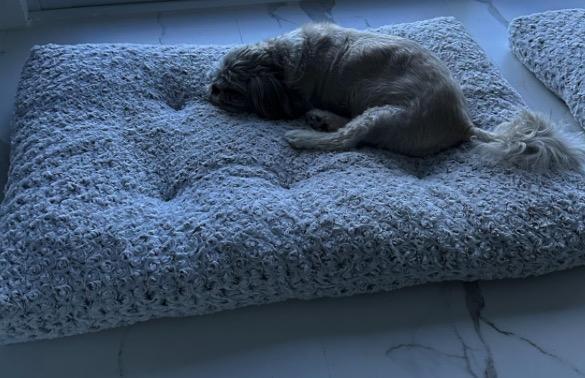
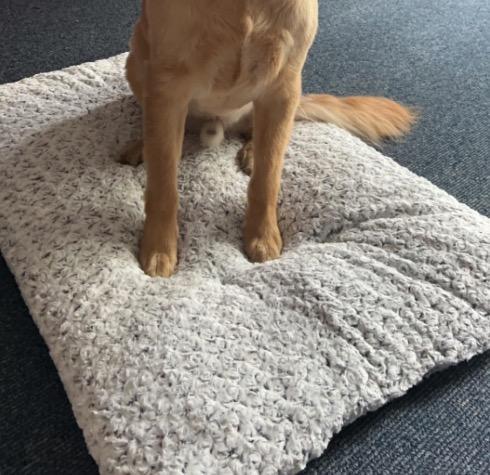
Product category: misc
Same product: yes